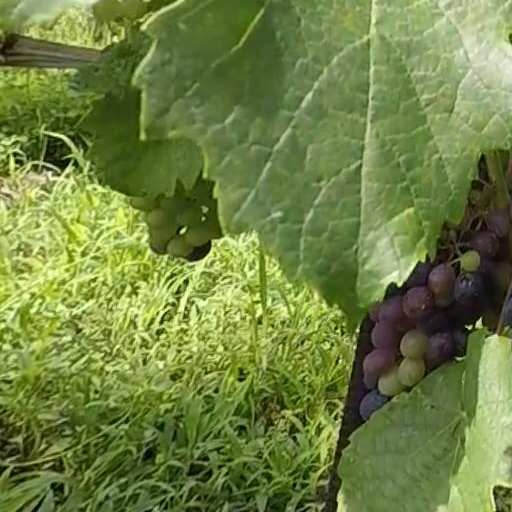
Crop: grape